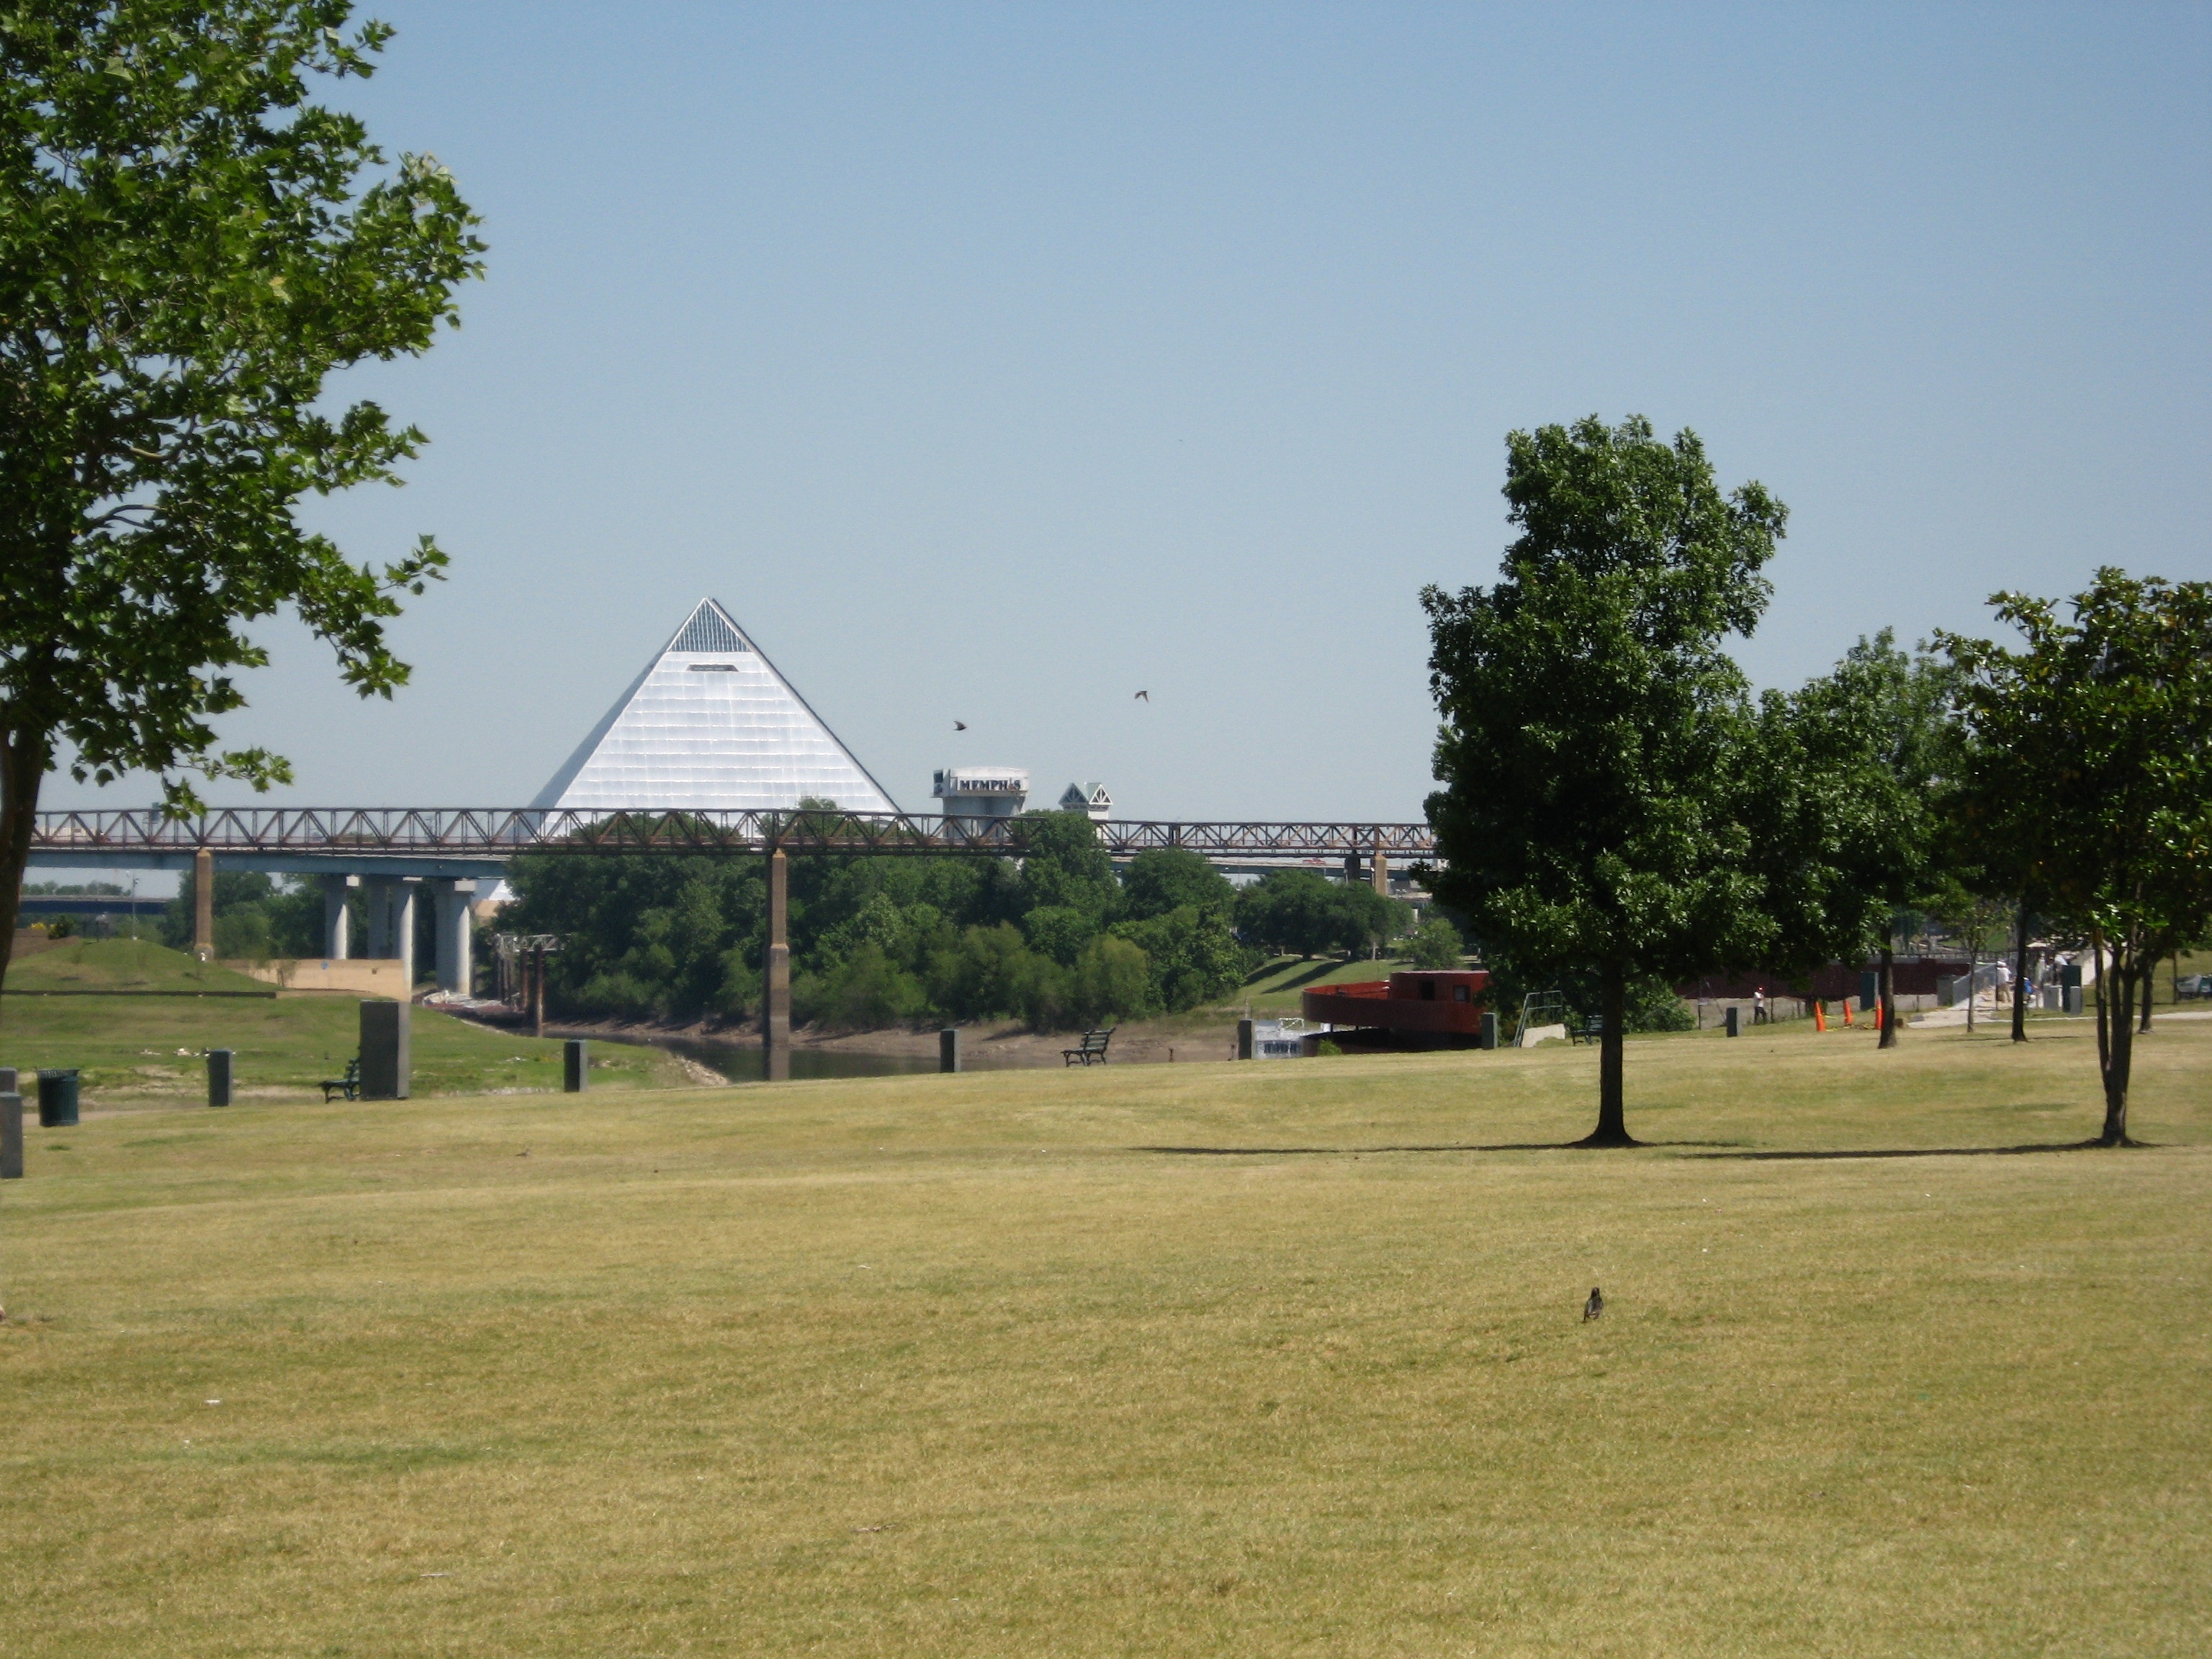
grass, structure, lawn, park, scenery, stadium, baseball field, golf course, memorial, estate, tennessee, memphis, sport venue, tom lee park, bass pro shop